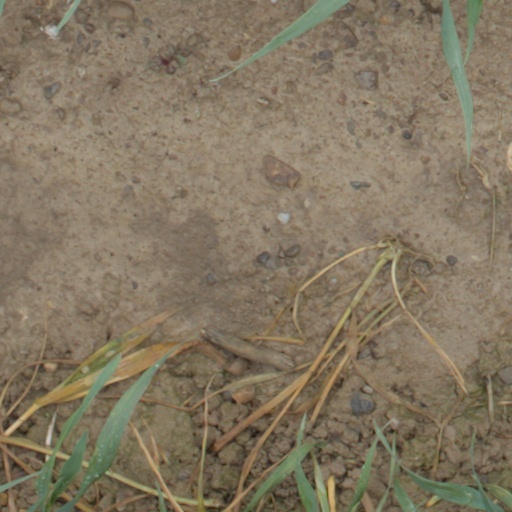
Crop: wheat